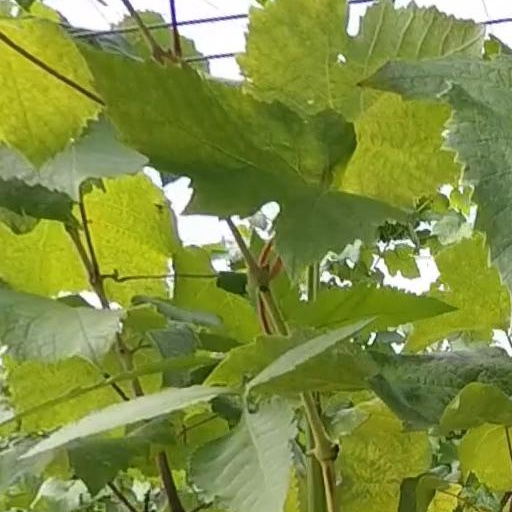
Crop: grape